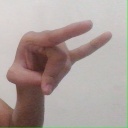
अक्षर: च